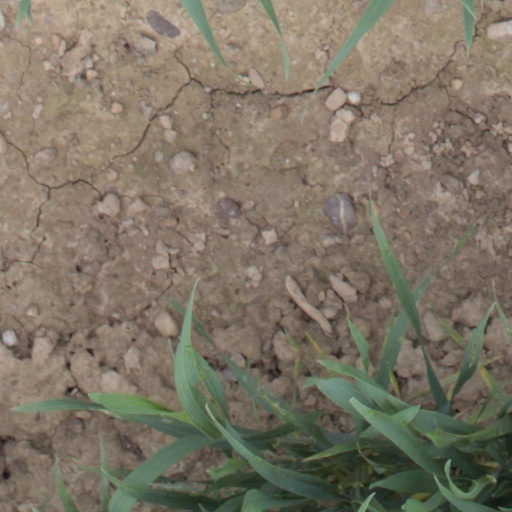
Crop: wheat